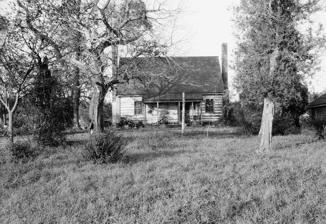
Building: Church Quarter
Country: United States of America
Year built: 1843
Historic house in Virginia, United States United States historic place Church Quarter U.S. National Register of Historic Places Virginia Landmarks Register Church Quarter, HABS Photo Show map of Virginia Show map of the United States Location 12432 Old Ridge Rd., Doswell, Virginia Coordinates 37°50′52″N 77°31′27″W / 37.84778°N 77.52417°W / 37.84778; -77.52417 Area 3 acres (1.2 ha) Built 1843 ( 1843 ) NRHP reference No. 00001436 VLR No. 042-0006 Significant dates Added to NRHP November 22, 2000 Designated VLR September 13, 2000 Church Quarter is a historic home located at Doswell , Hanover County, Virginia . It was built in 1843, and is a one-story, three-bay, gable-roof, log dwelling.  It has exposed logs with V-notching and two exterior end chimneys.  Also on the property are contributing two late-19th / early-20th century outbuildings and the ruins of a brick orangery , known locally as the flower house. The Scotchtown Chapter of the National Society Daughters of the American Revolution purchased Church Quarter in 1969 and has worked to restore the cabin and maintain it as a meeting house for the chapter. It was listed on the National Register of Historic Places in 2000. References